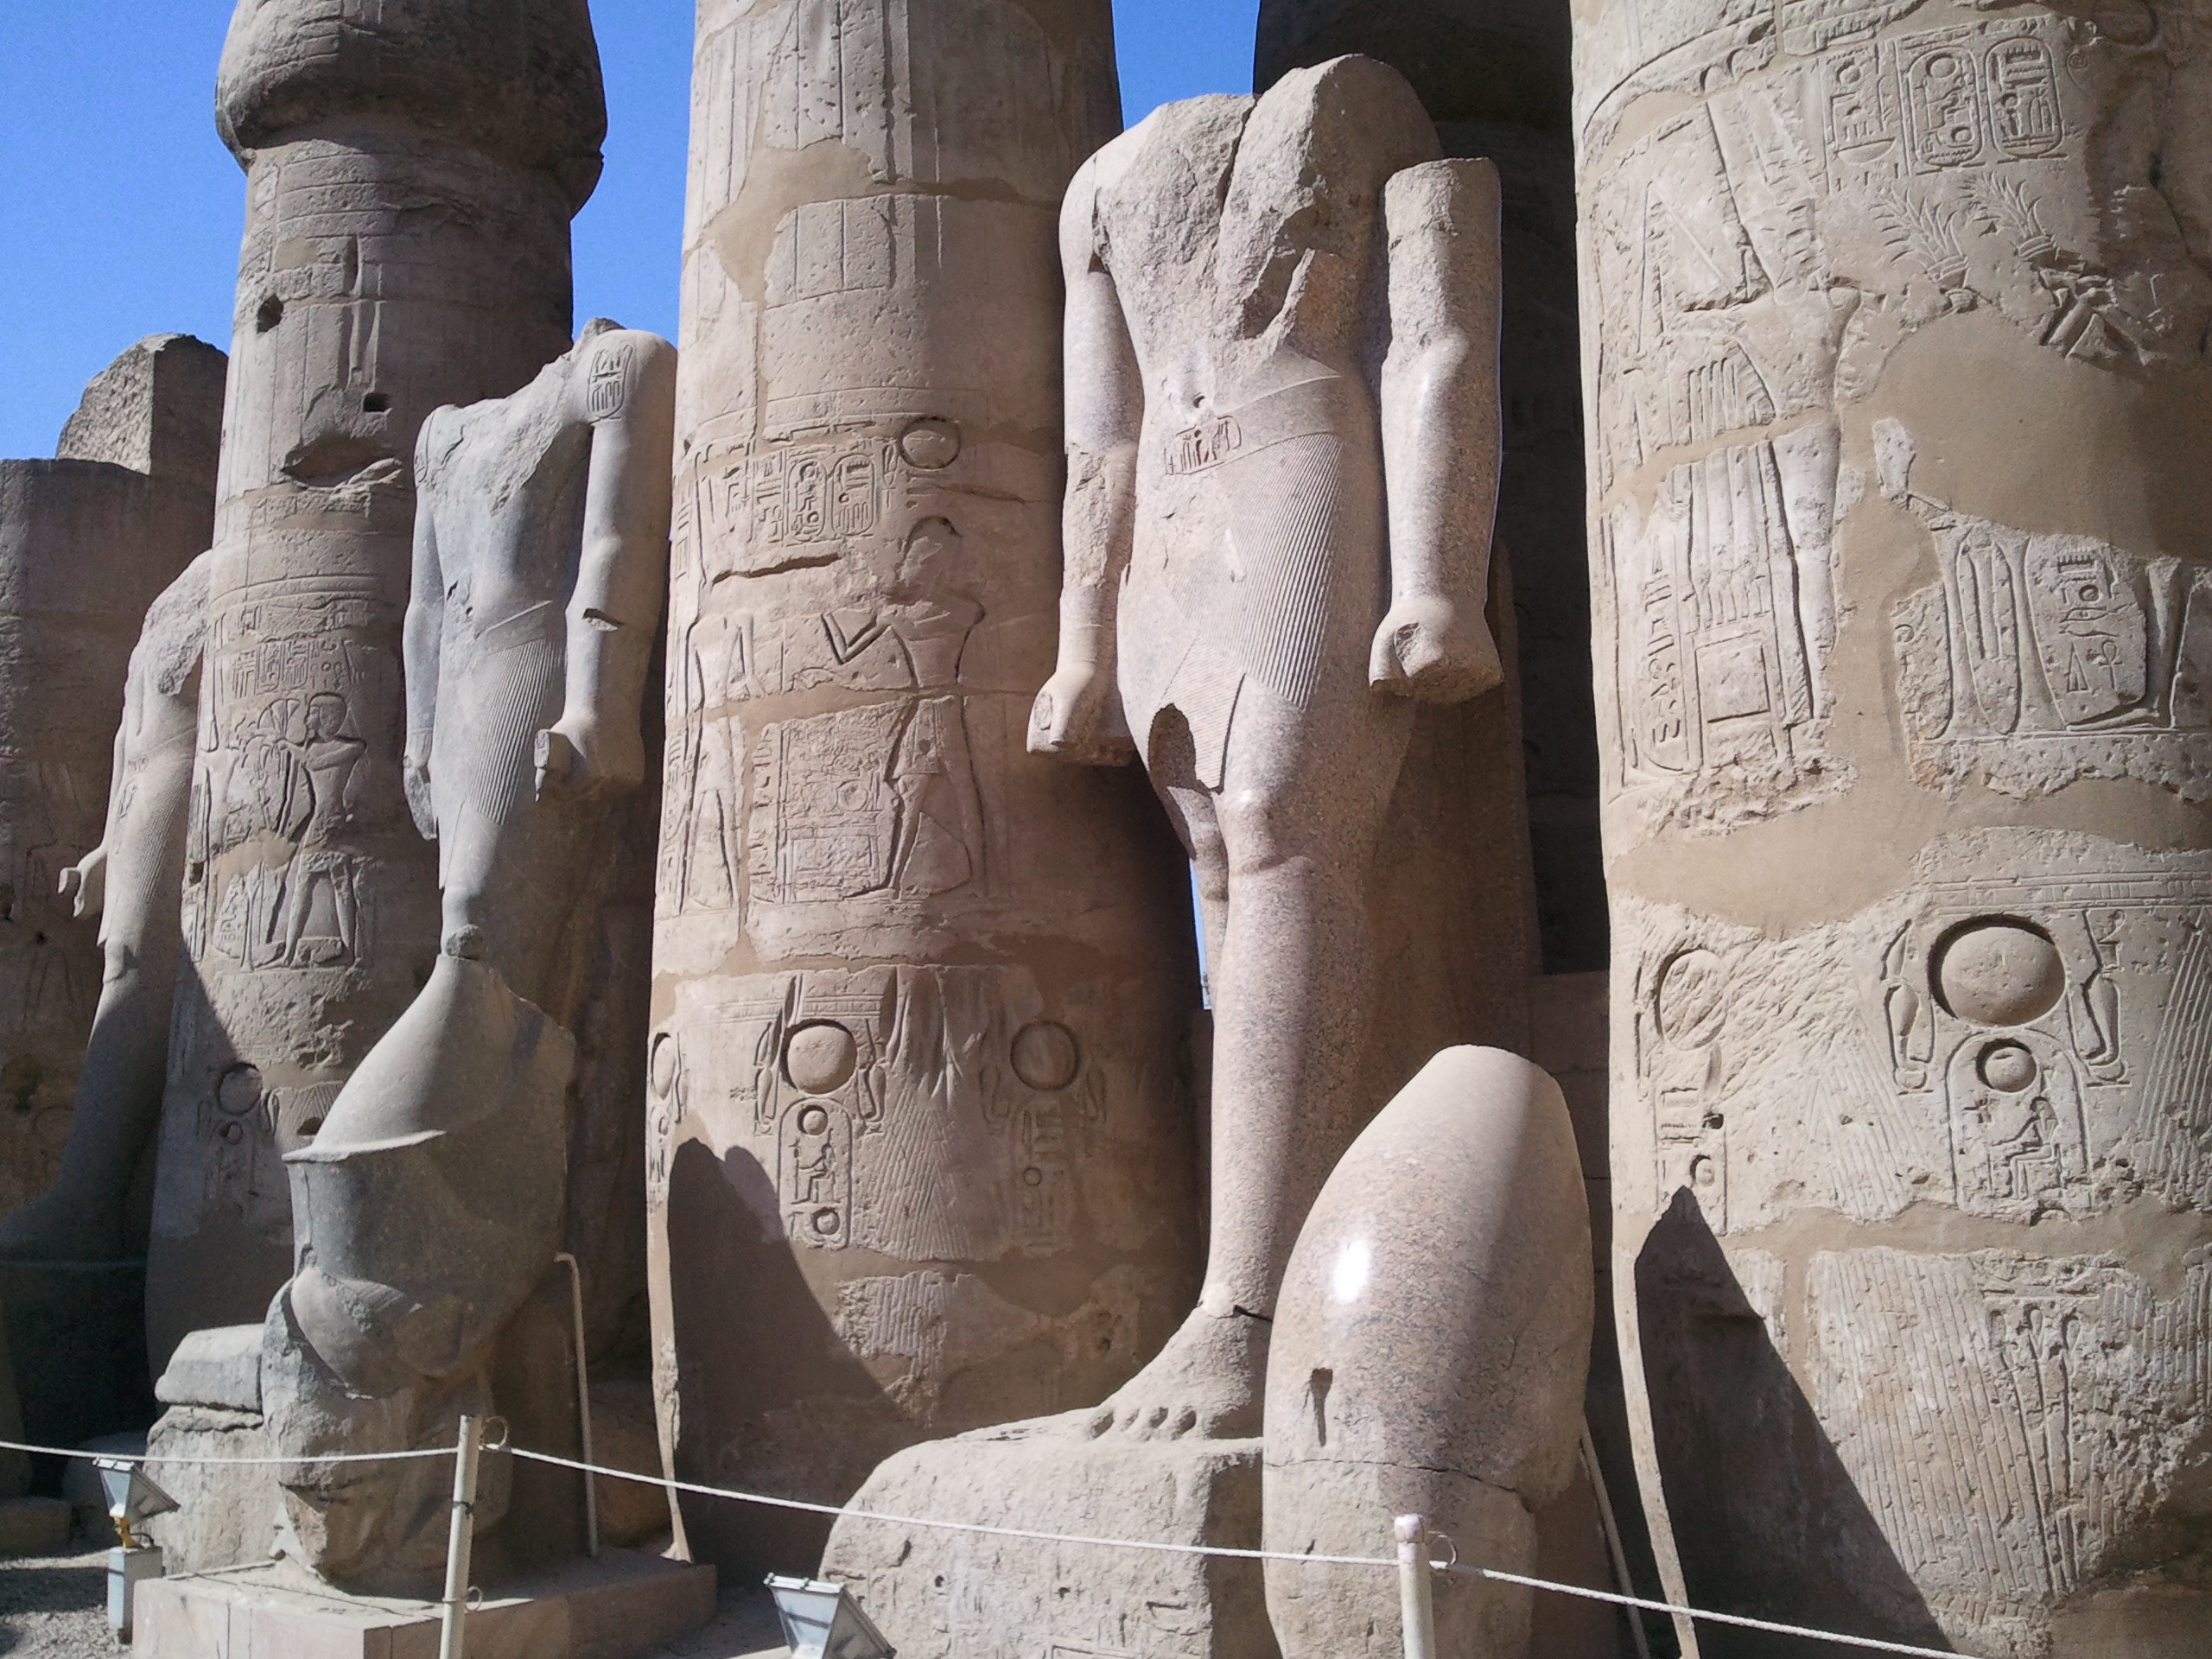
sand, rock, structure, wall, sandstone, monument, statue, column, ancient, tourism, sculpture, art, archaeology, temple, civilization, archeology, culture, carving, luxor, relief, egyptian, pharaoh, monolith, stele, stone carving, pharaonic, hieroglyphics, hieroglyph, ancient history, luxor egypt